Multi-junction solar cell

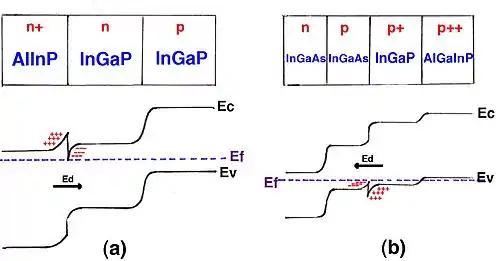
Figure E: (a) Layers and band diagram of a window layer. The surface recombination is reduced. (b) Layers and band diagram of a BSF layer. The scattering of carriers is reduced.

A window layer is used in order to reduce the surface recombination velocity "S". Similarly, a back-surface field (BSF) layer reduces the scattering of carriers towards the tunnel junction. The structure of these two layers is the same: it is a heterojunction which catches electrons (holes). Indeed, despite the electric field "E", these cannot jump above the barrier formed by the heterojunction because they don't have enough energy, as illustrated in figure E. Hence, electrons (holes) cannot recombine with holes (electrons) and cannot diffuse through the barrier. By the way, window and BSF layers must be transparent to wavelengths absorbed by the next pn junction; i.e., "E" > "E" and "E" > "E". Furthermore, the lattice constant must be close to the one of InGaP and the layer must be highly doped ("n" ≥ 10cm).